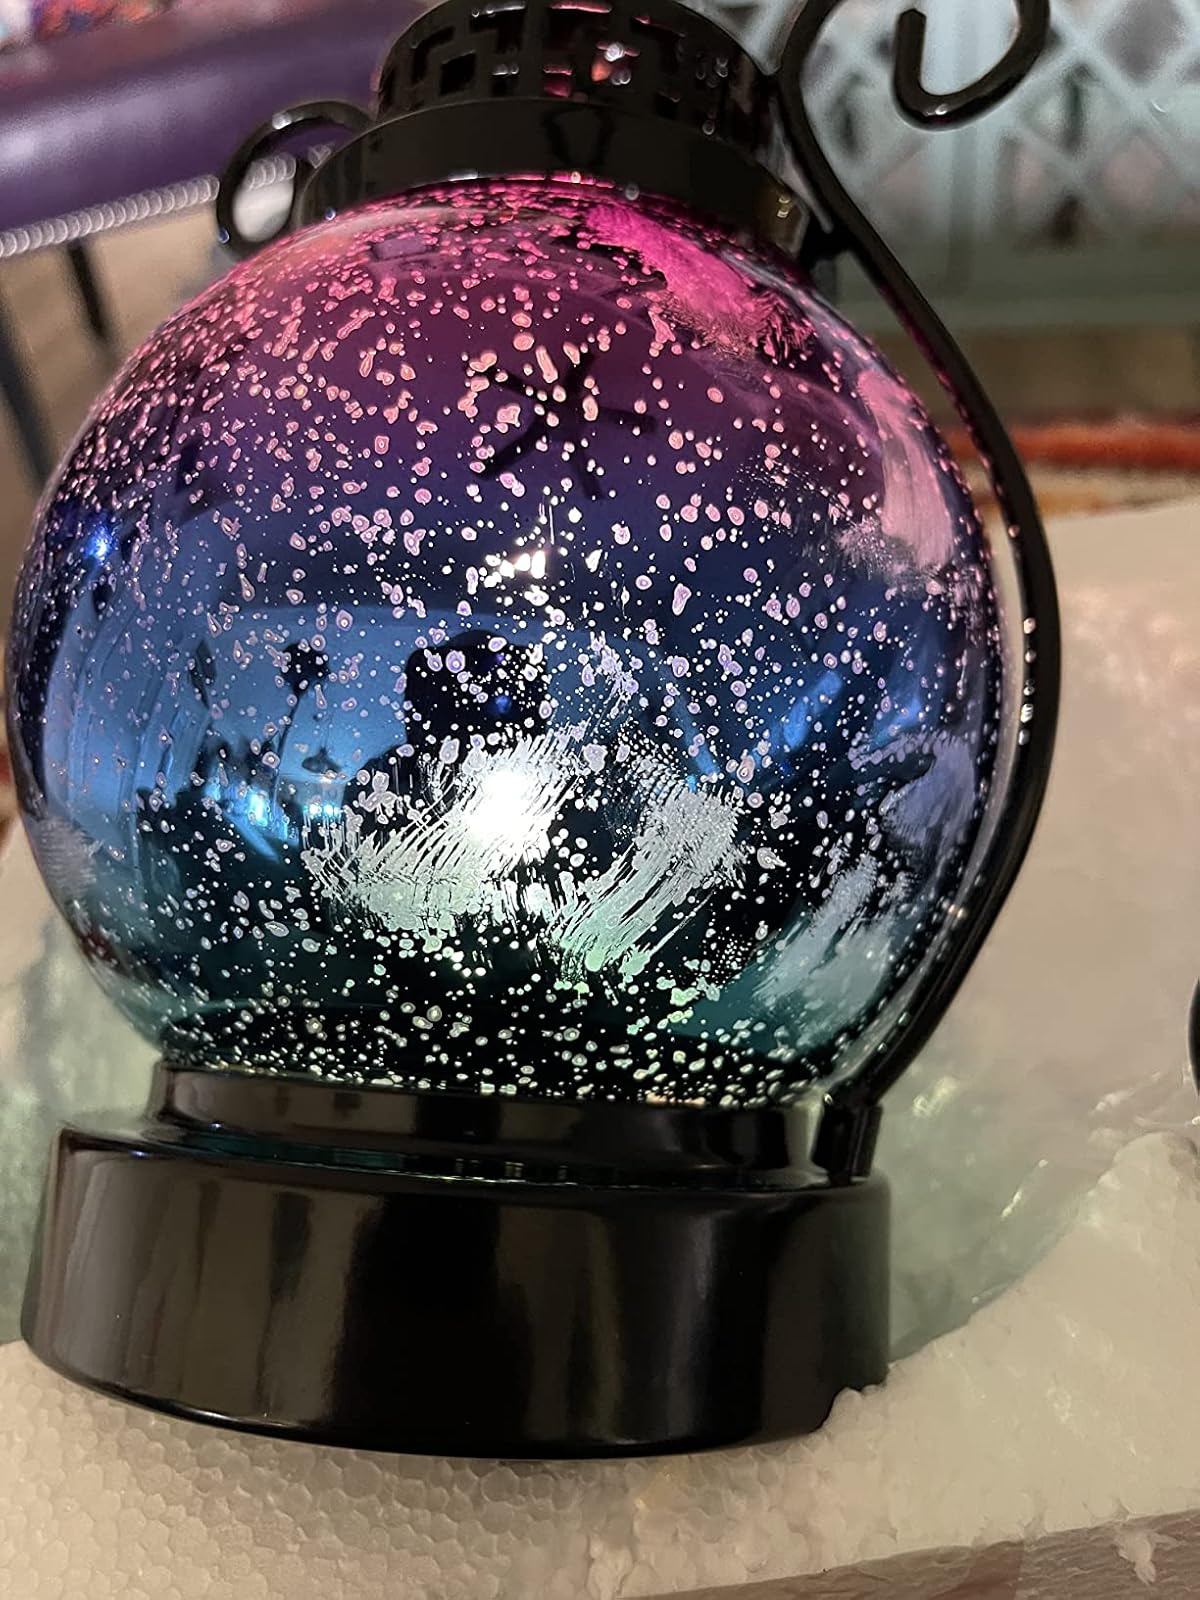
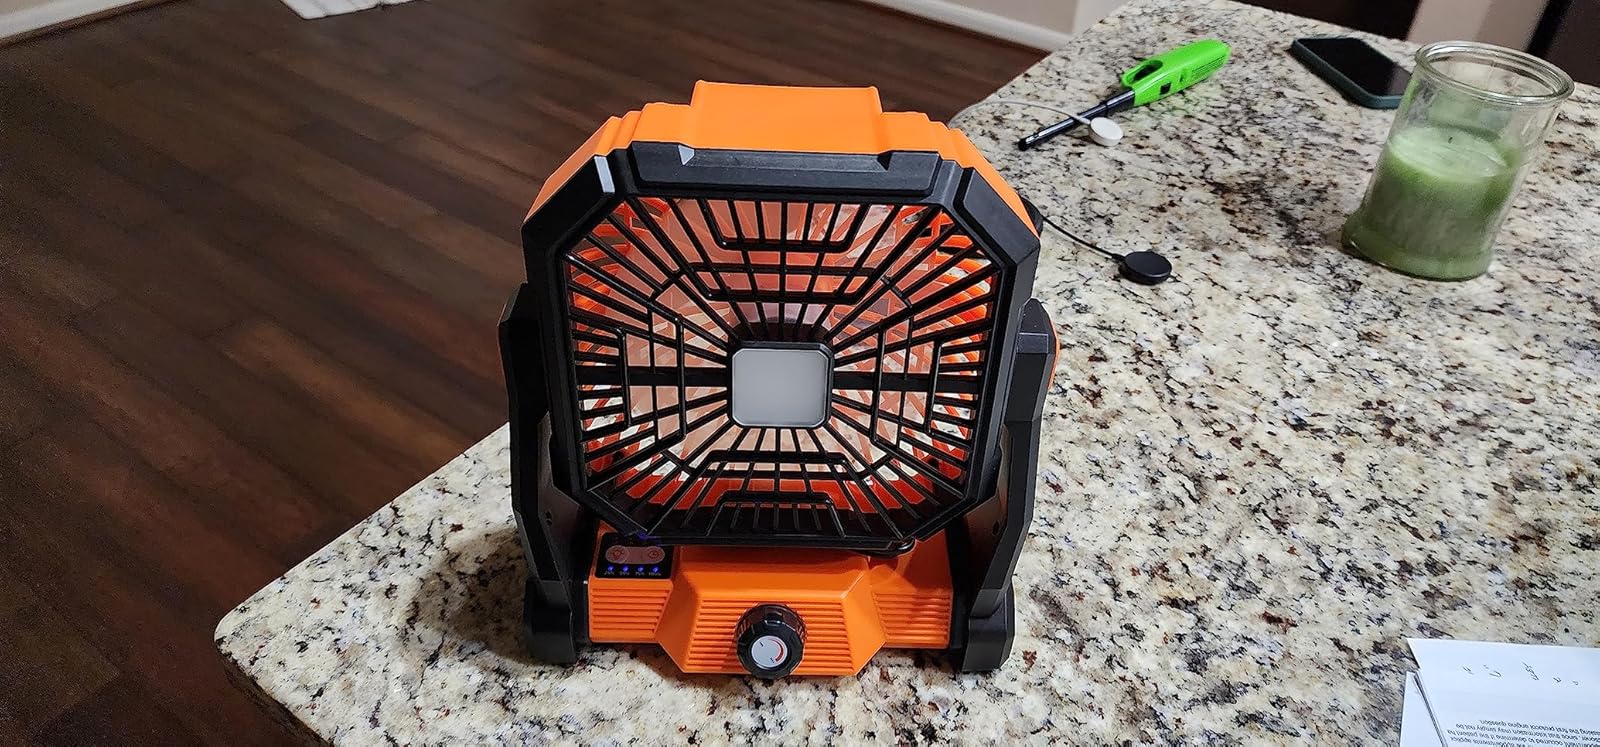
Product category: lantern
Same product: no